Social Democratic Workers' Party (Netherlands)

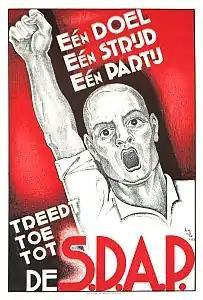
A political poster of the SDAP. It reads: "One struggle, one goal, one party; join the SDAP"

The SDAP was especially critical of the second demand. On 17 September 1916, it organised a mass rally with 40,000 demonstrators, demanding female suffrage. In the end, however, the party consented with the changes the confessional parties demanded. With some changes, women were granted the right to be elected and women's suffrage was deconstitutionalised, meaning that only a normal majority was necessary to implement the change. In 1919, the left-liberal Henri Marchant initiated a bill to implement female suffrage, and in 1922 the first election with real universal suffrage was held.